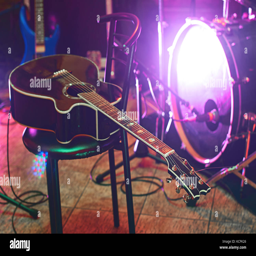
guitar on a chair during a concert